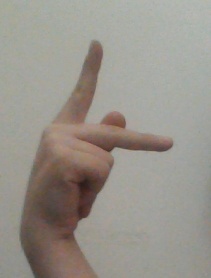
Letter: dha